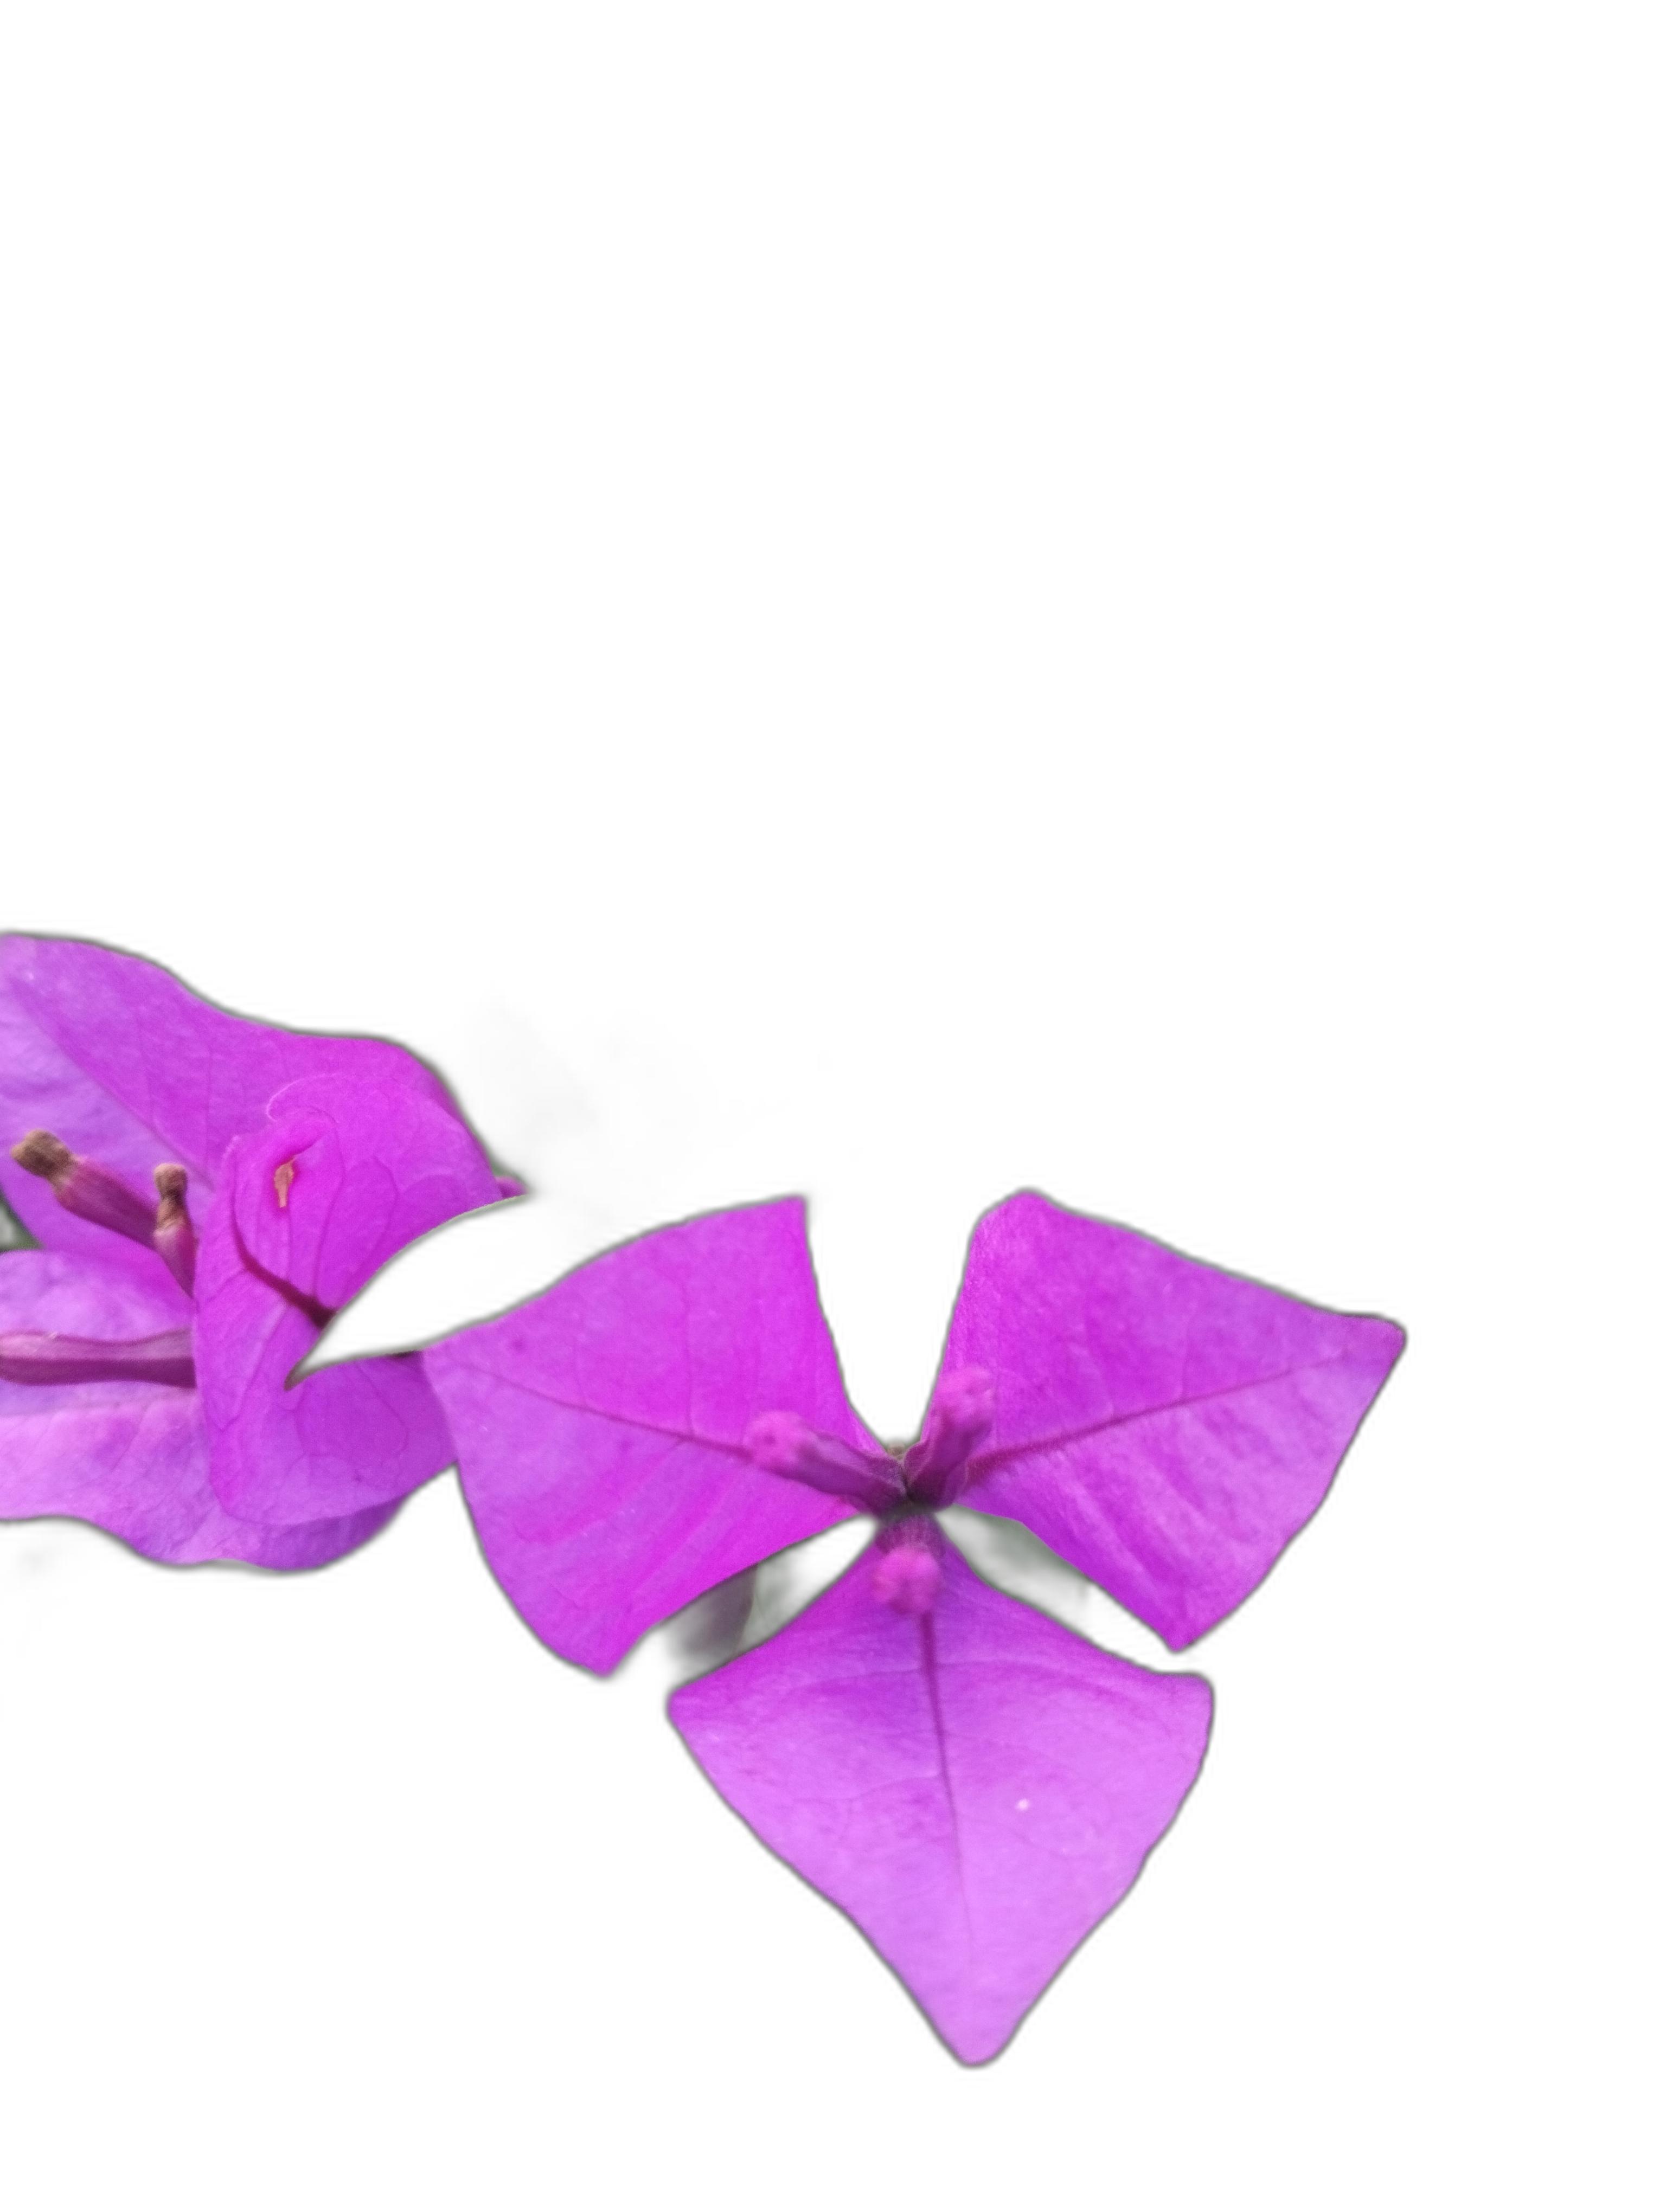
Label: Bougainvillea